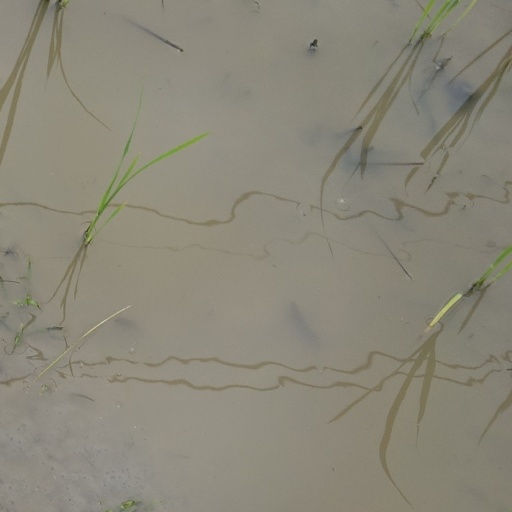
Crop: rice